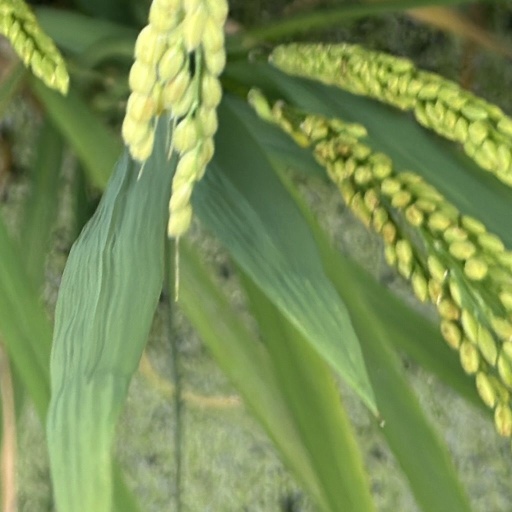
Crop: rice